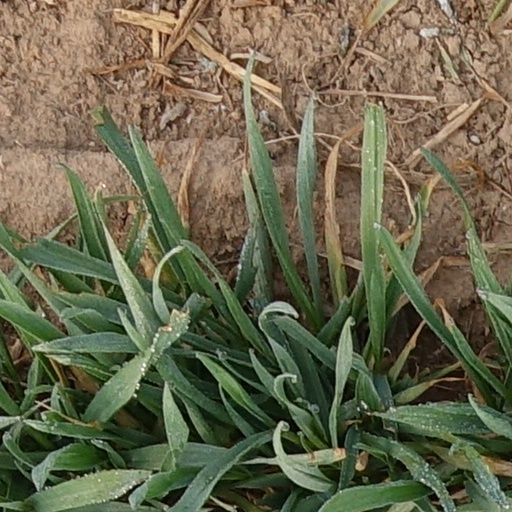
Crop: wheat